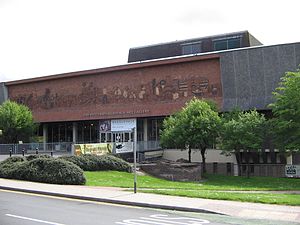
Leekfrith torques / Udstilling
Potteries Museum & Art Gallery hvor genstandene blev udstillet første gang.
Leekfrith torques er fire guldsmykker i guld, der stammer fra bronzealderen, som blev fundet af to amatørarkæologer ved hjælp af metaldetektorer i december 2016 på en mark i Leekfrith, i det nordlige Staffordshire, England. Fundet består af tre torque-halsringe og et mindre armbånd, der lå tæt på hinanden, og de er blandt de ældste fund på guldsmykker gjort i Storbritannien. Efterfølgende arkæologiske undersøgelser af området viste ikke yderligere genstande